Nehanurpatti

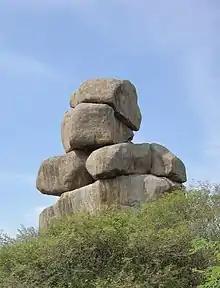
Adukkankal

The attractive feature of this village is the presence of hillock called Adukkankal. Since it looks as if large stones are piled up one over the other, it got its name (in Tamil "Adukku" means "pile up" and "kal" means "stone"). Just above the bottom of the hillock, Tamil-Brahmi Jain inscriptions are seen. In the bottom of this hillock, two caves are located on the either side. Both the caves contains the traces of stone beds possibly used by Jain monks. Also a small pond is seen near one of the caves. The floor of the cave were broken for construction works which needs protection.